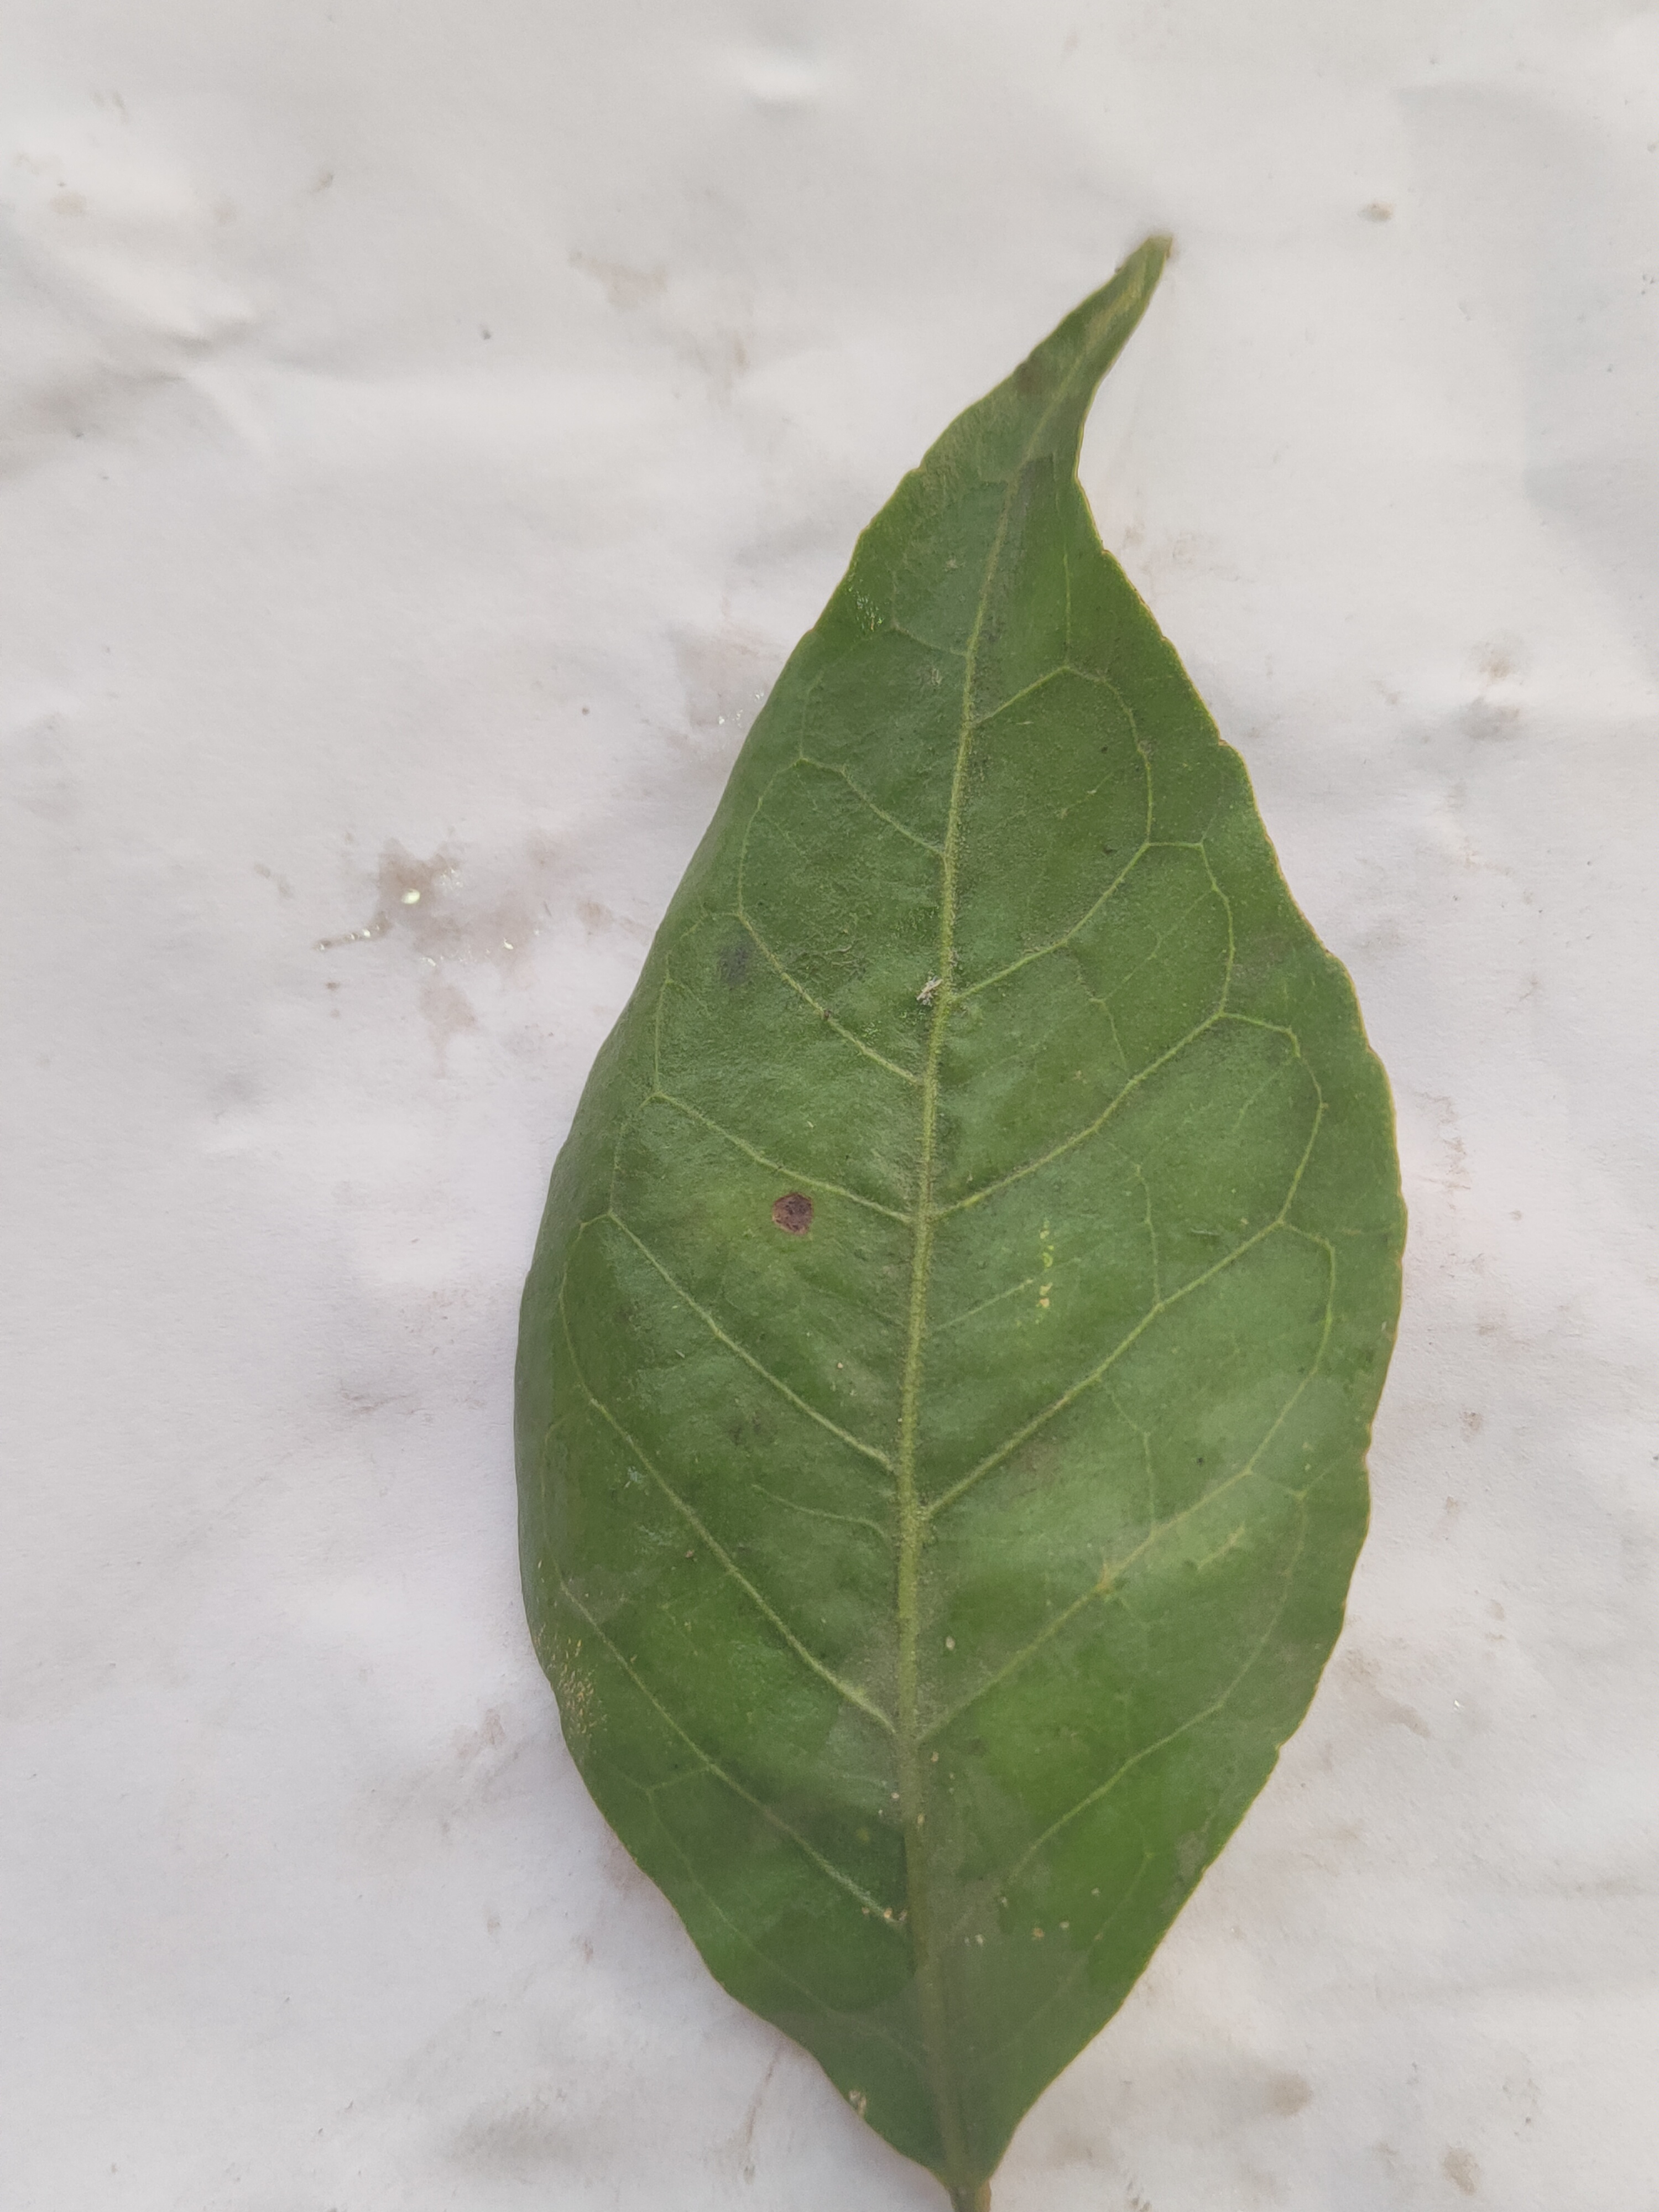
Leaf variety: Aegle marmelos